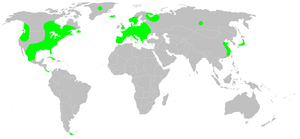
Larinioides sclopetarius est une espèce d'araignées aranéomorphes de la famille des Araneidae.